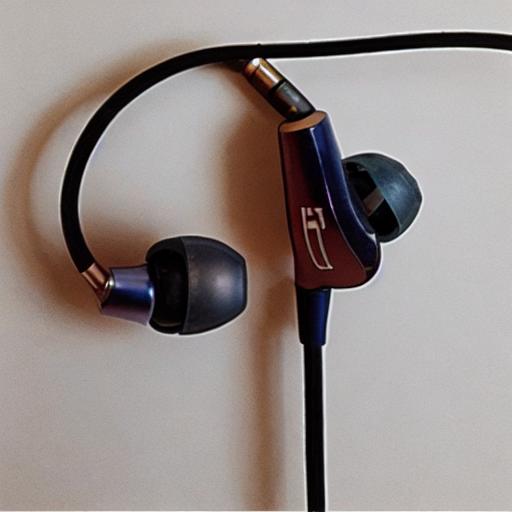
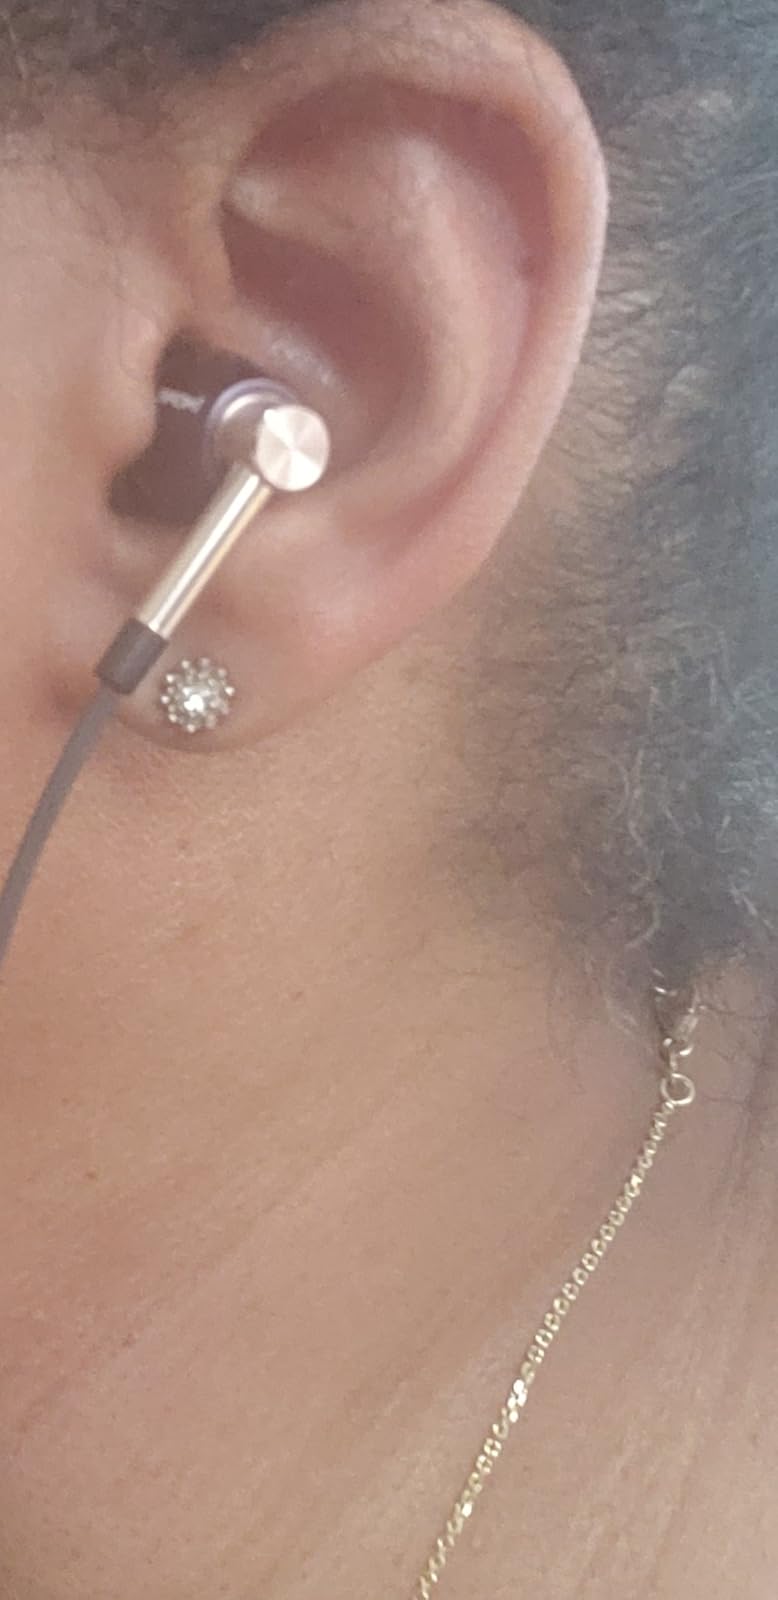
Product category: headphones
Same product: no